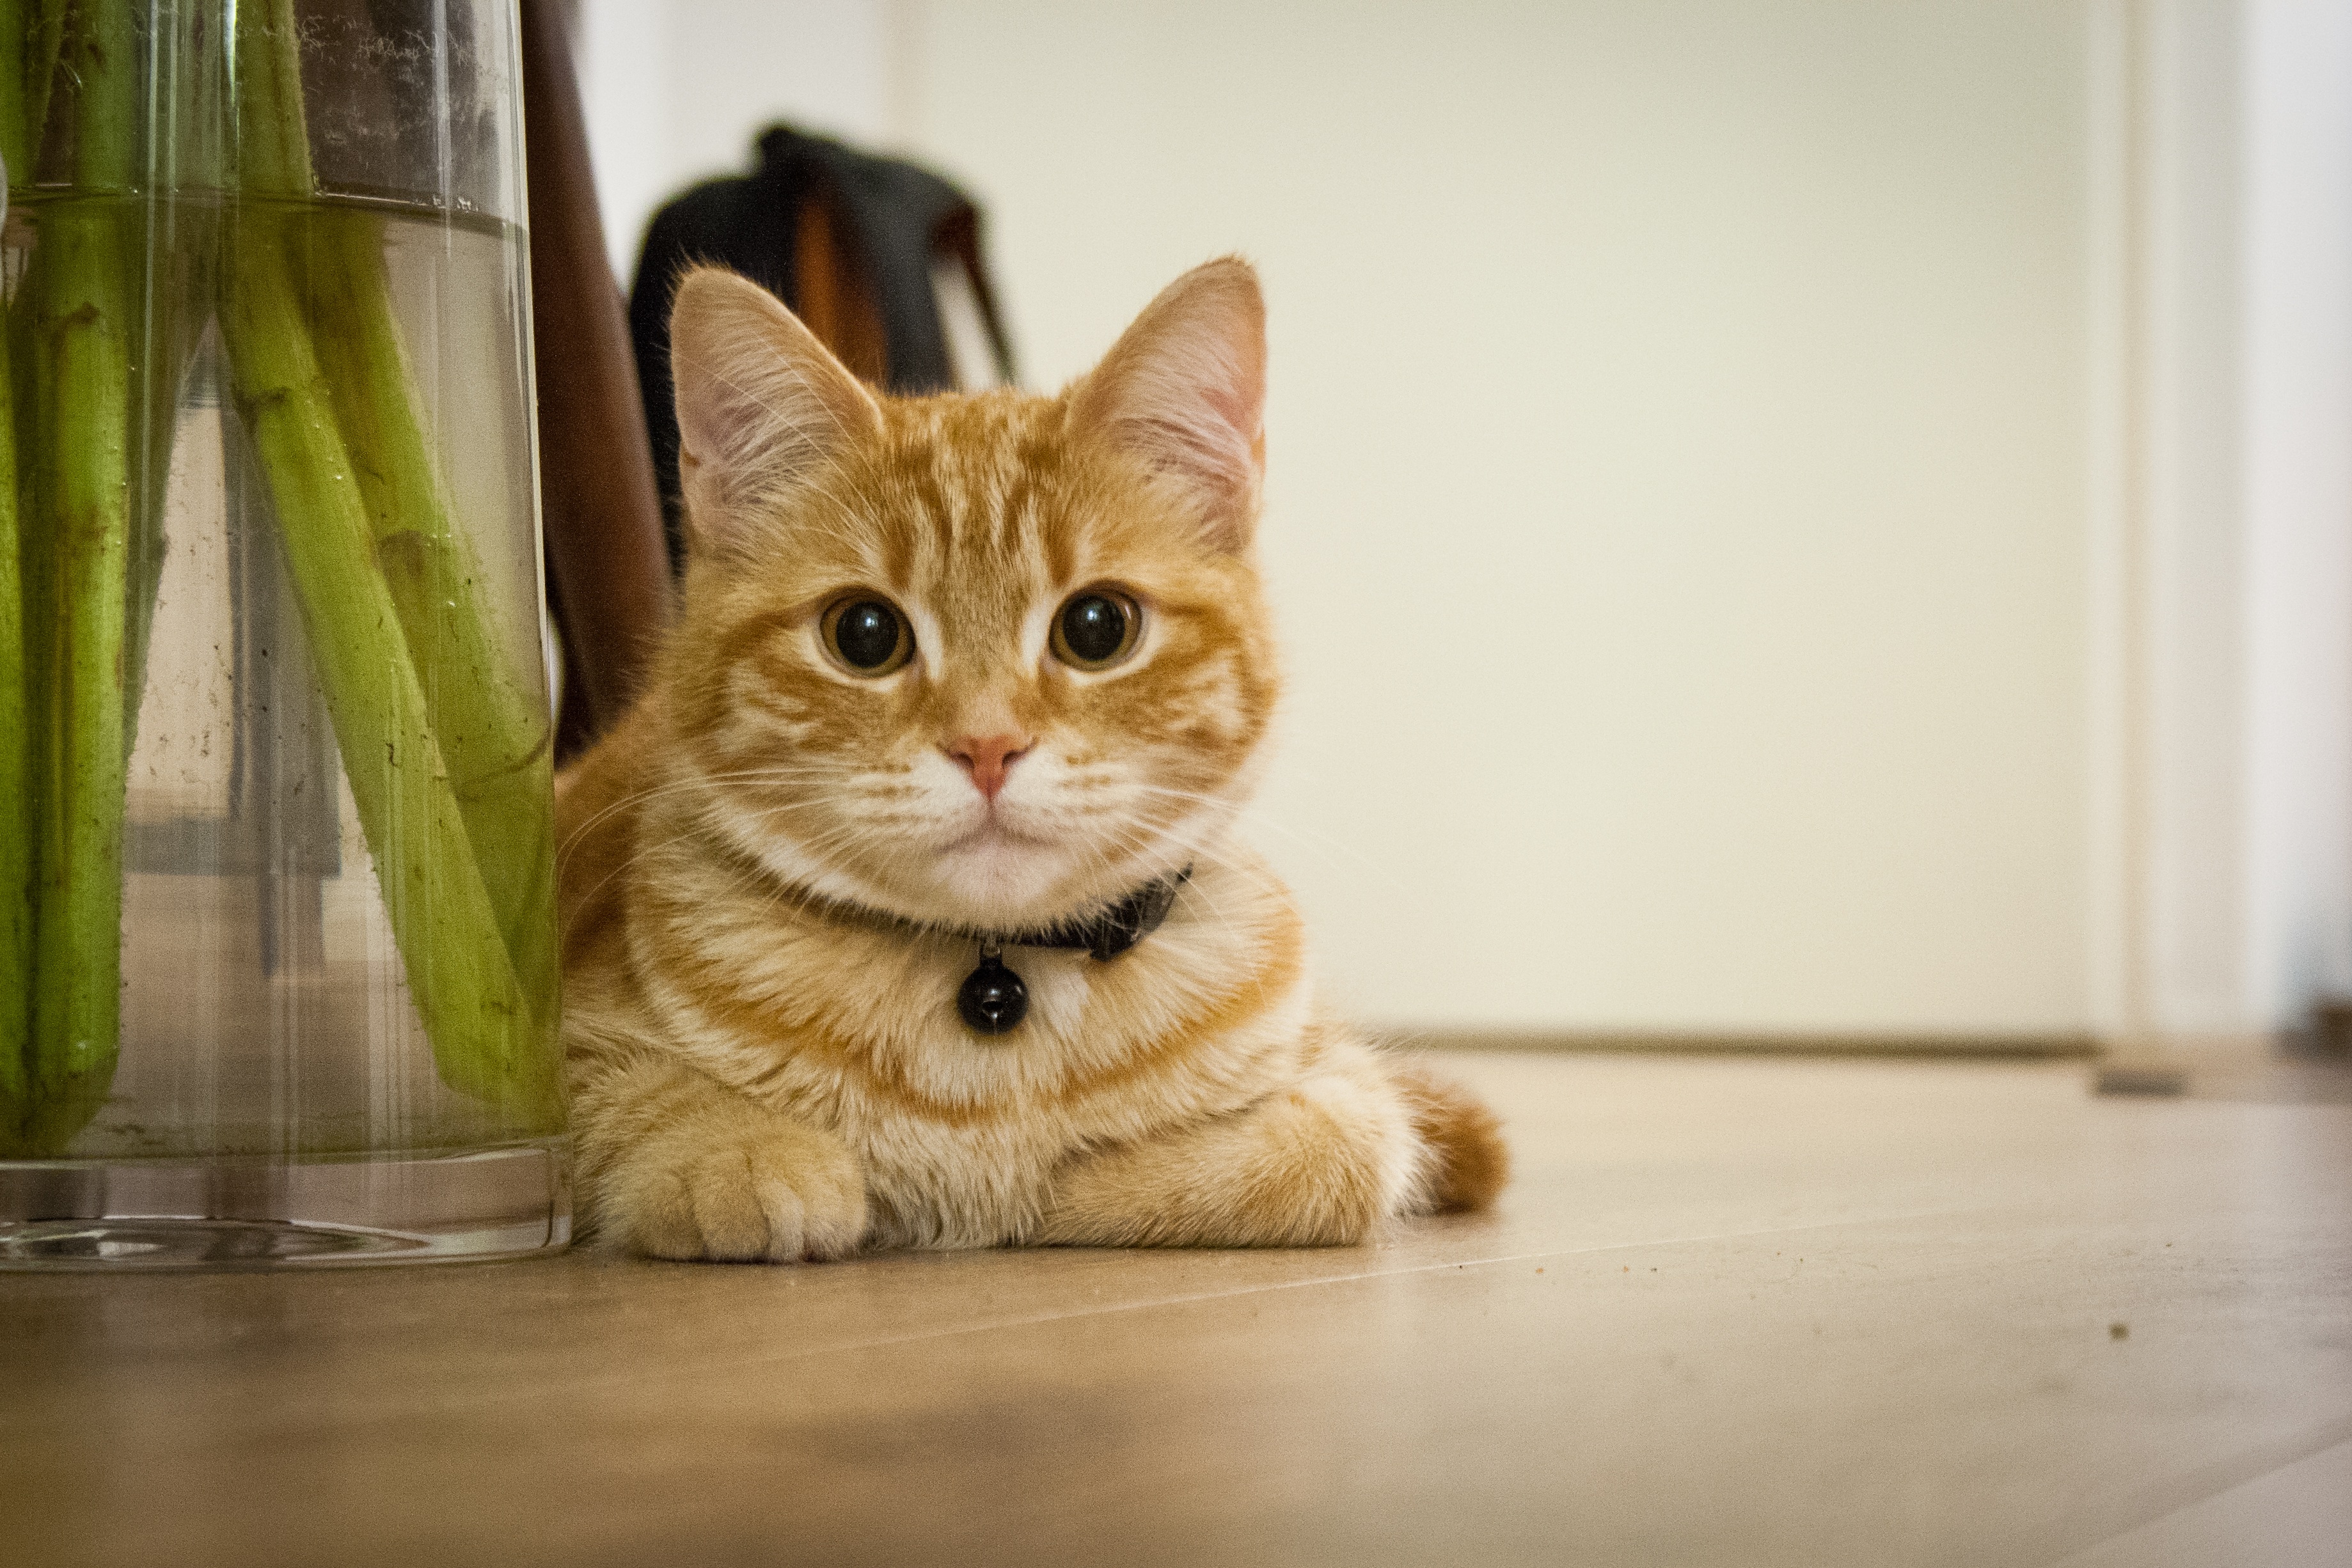
sweet, floor, animal, cute, pet, kitten, cat, feline, mammal, rest, playful, cats, whiskers, fun, beast, skin, vertebrate, funny, quiet, good looking, relaxed, only, charming, hangover, young cat, house cat, tabby cat, pats, sweeteners, bengal, witty, small to medium sized cats, cat like mammal, domestic short haired cat, droll